Alice Miceli

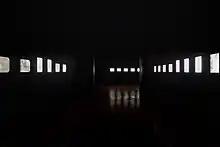
"Chernobyl Project" at the Americas Society, New York, 2019

She was born and raised in Rio de Janeiro, and studied film at the École supérieure d'études cinématographiques in Paris.